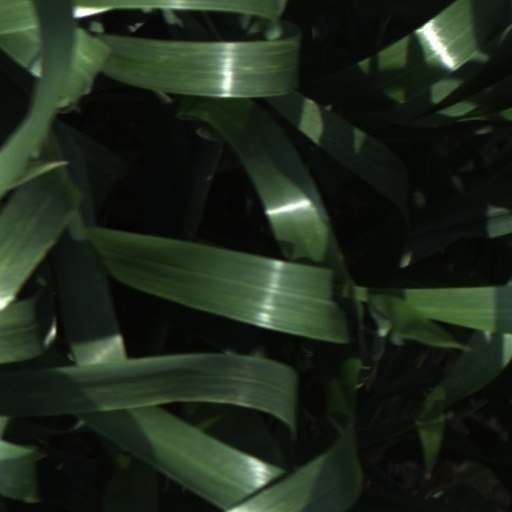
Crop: wheat